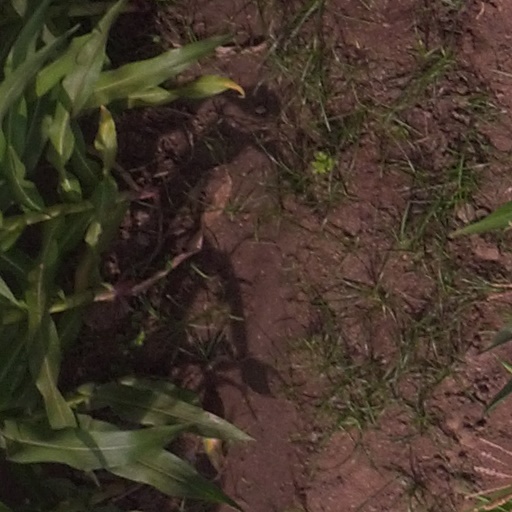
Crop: maize; corn